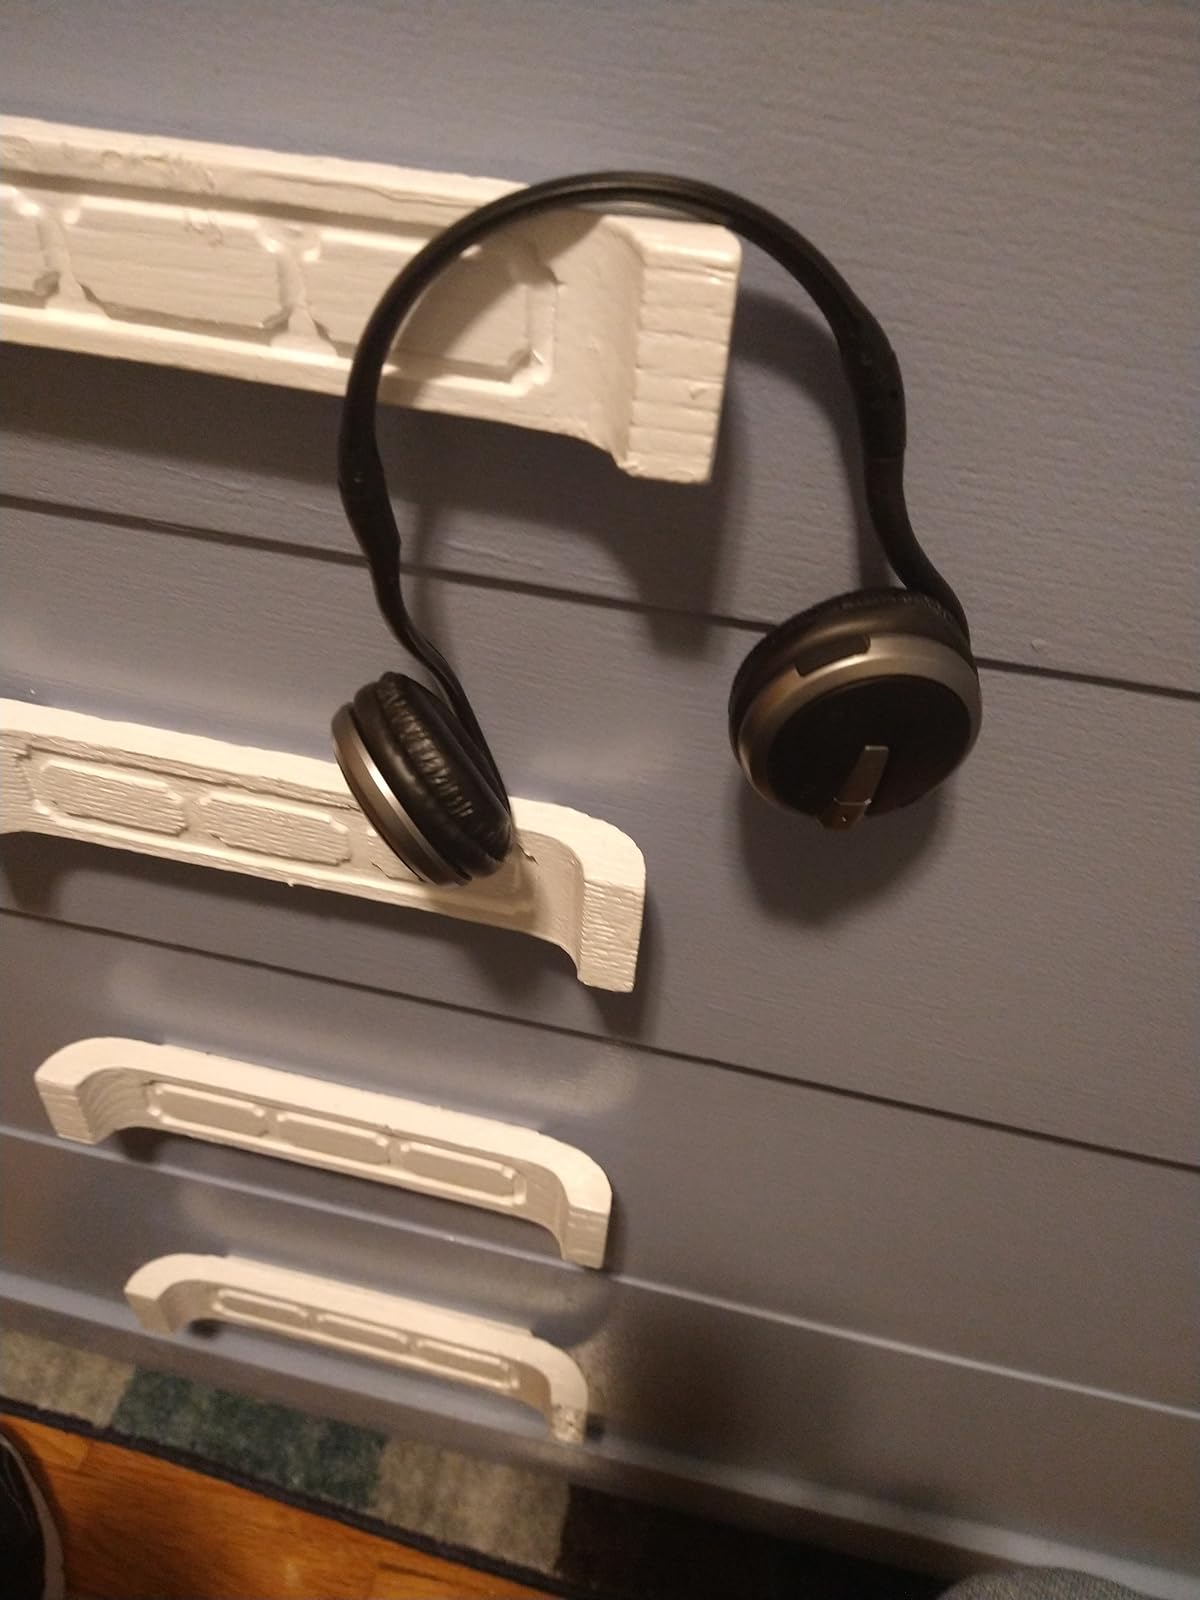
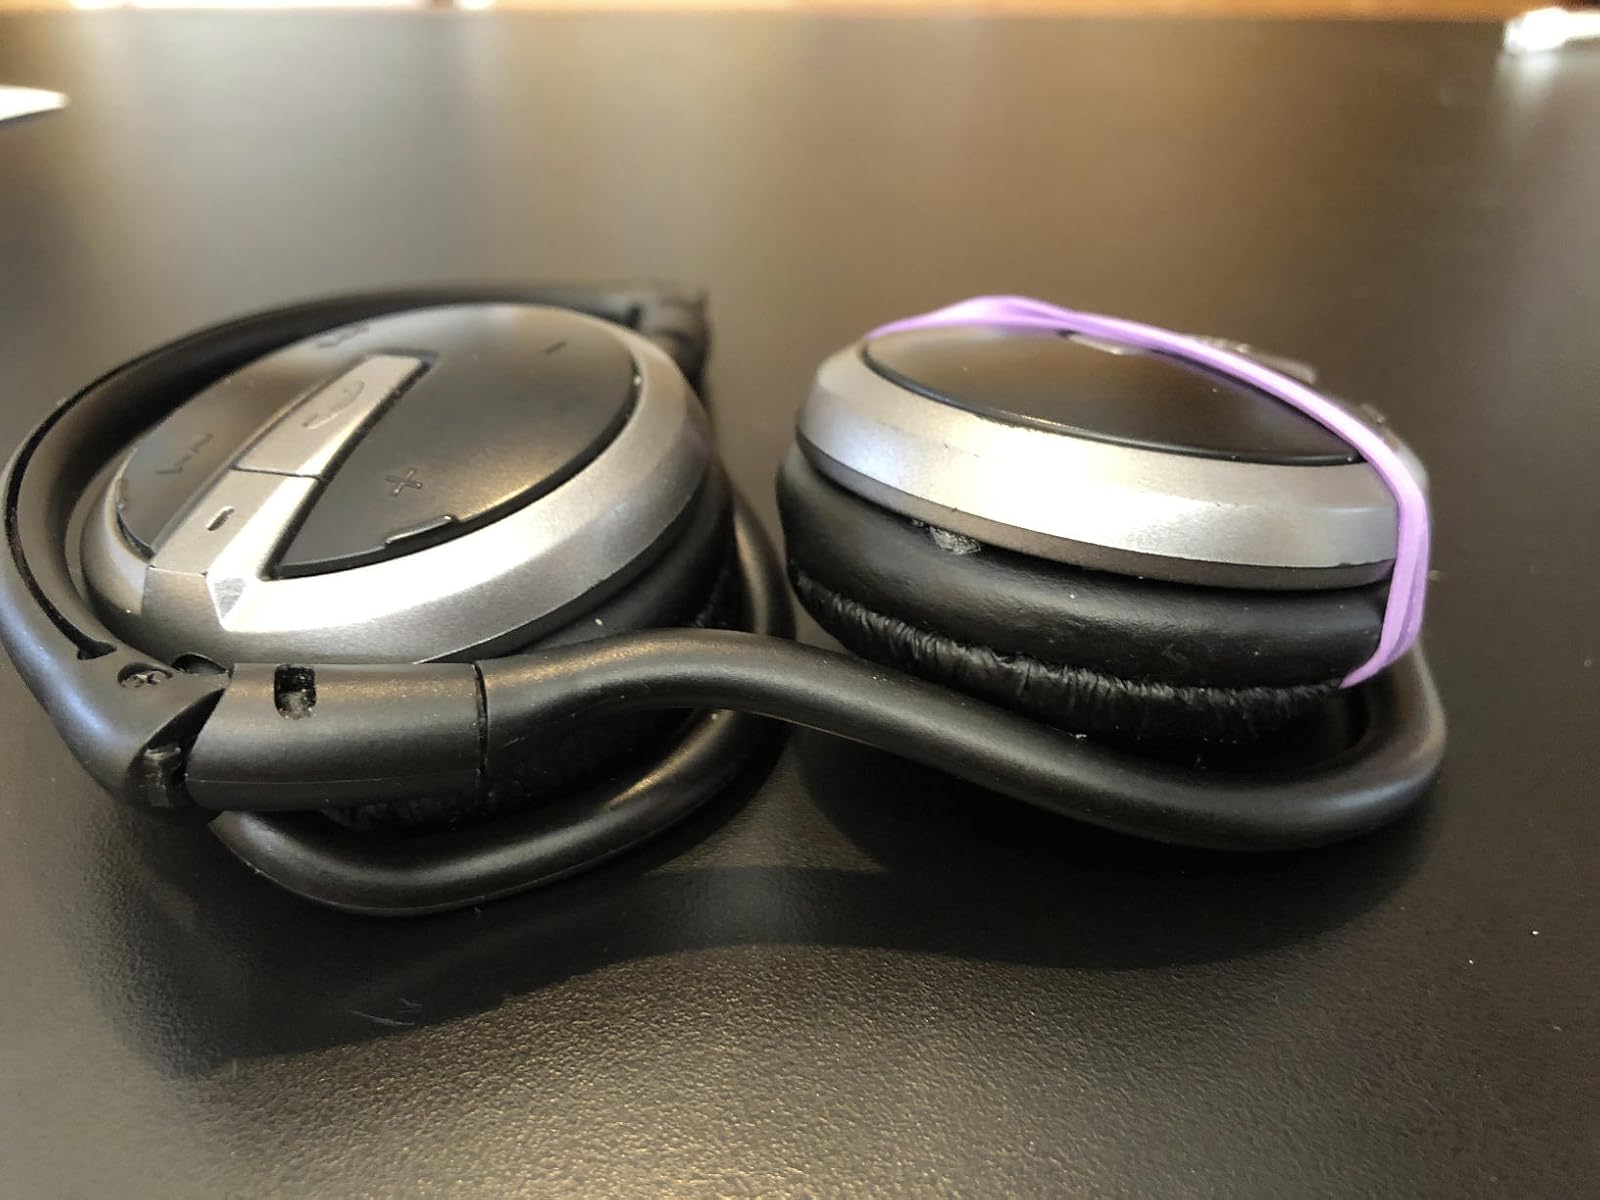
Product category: headphones
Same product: yes